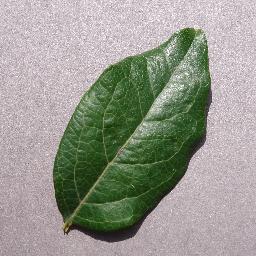
Label: Blueberry___healthy